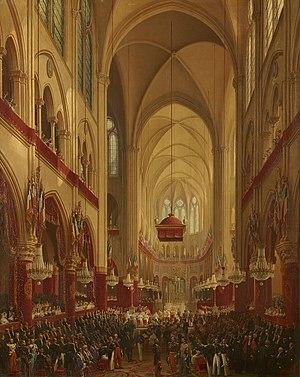
Hippolyte Sebron, né à Caudebec-en-Caux le 21 août 1801 et mort à Paris le 1ᵉʳ septembre 1879, est un peintre français.
Cette page concerne l’année 1841 du calendrier grégorien.